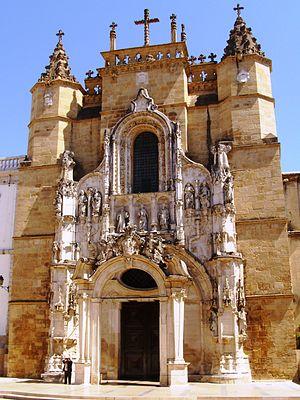
Le monastère de la Sainte-Croix se trouve dans la freguesia de Santa Cruz à Coimbra au Portugal. Ce monastère de chanoines réguliers a été fondé par saint Théoton et ses compagnons en 1132.
Cet article recense les monuments nationaux du district de Coimbra, au Portugal.
Diogo de Castilho était un architecte et sculpteur originaire de Cantabrie né dans la localité Castillo Siete Villas, situé dans la commune d'Arnuero.
Le style manuélin ou art manuélin est un terme adopté au XIXᵉ siècle afin de désigner l’esprit créatif portugais qui s'est développé sous le règne du roi Manuel Iᵉʳ du Portugal à la fin du XVᵉ siècle. Le Portugal est alors la première puissance maritime du monde et les Grandes découvertes apportent une grande richesse et une nouvelle vision du monde. De lointaines civilisations se découvrent au monde et beaucoup d’artistes étrangers viennent travailler au Portugal : de cette rencontre de cultures est né le style manuélin.